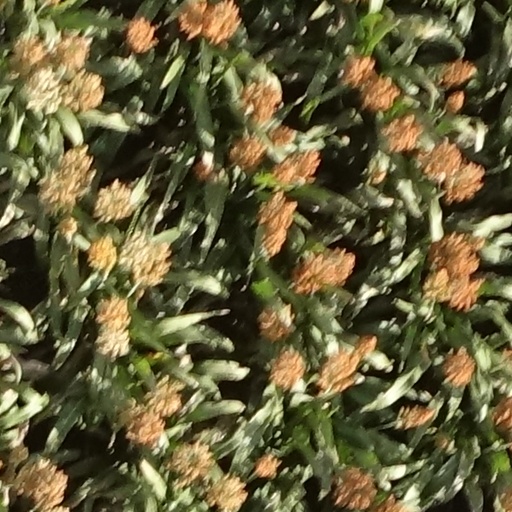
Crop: sorghum